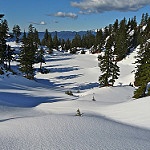
Scene: Outdoor